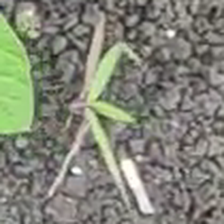
Weed species: Digitaria_SP_(Digitaria Sanguinalis )